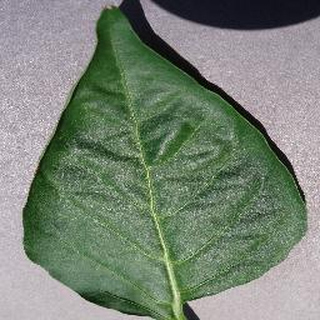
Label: healthy_bell_pepper